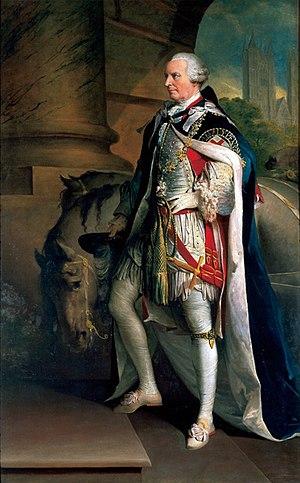
Hugh Percy, 1er duc de Northumberland